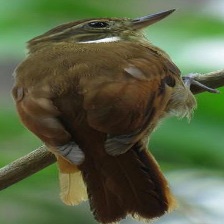
Species: GREAT XENOPS
Scientific name: MEGAXENOPS PARNAGUAE